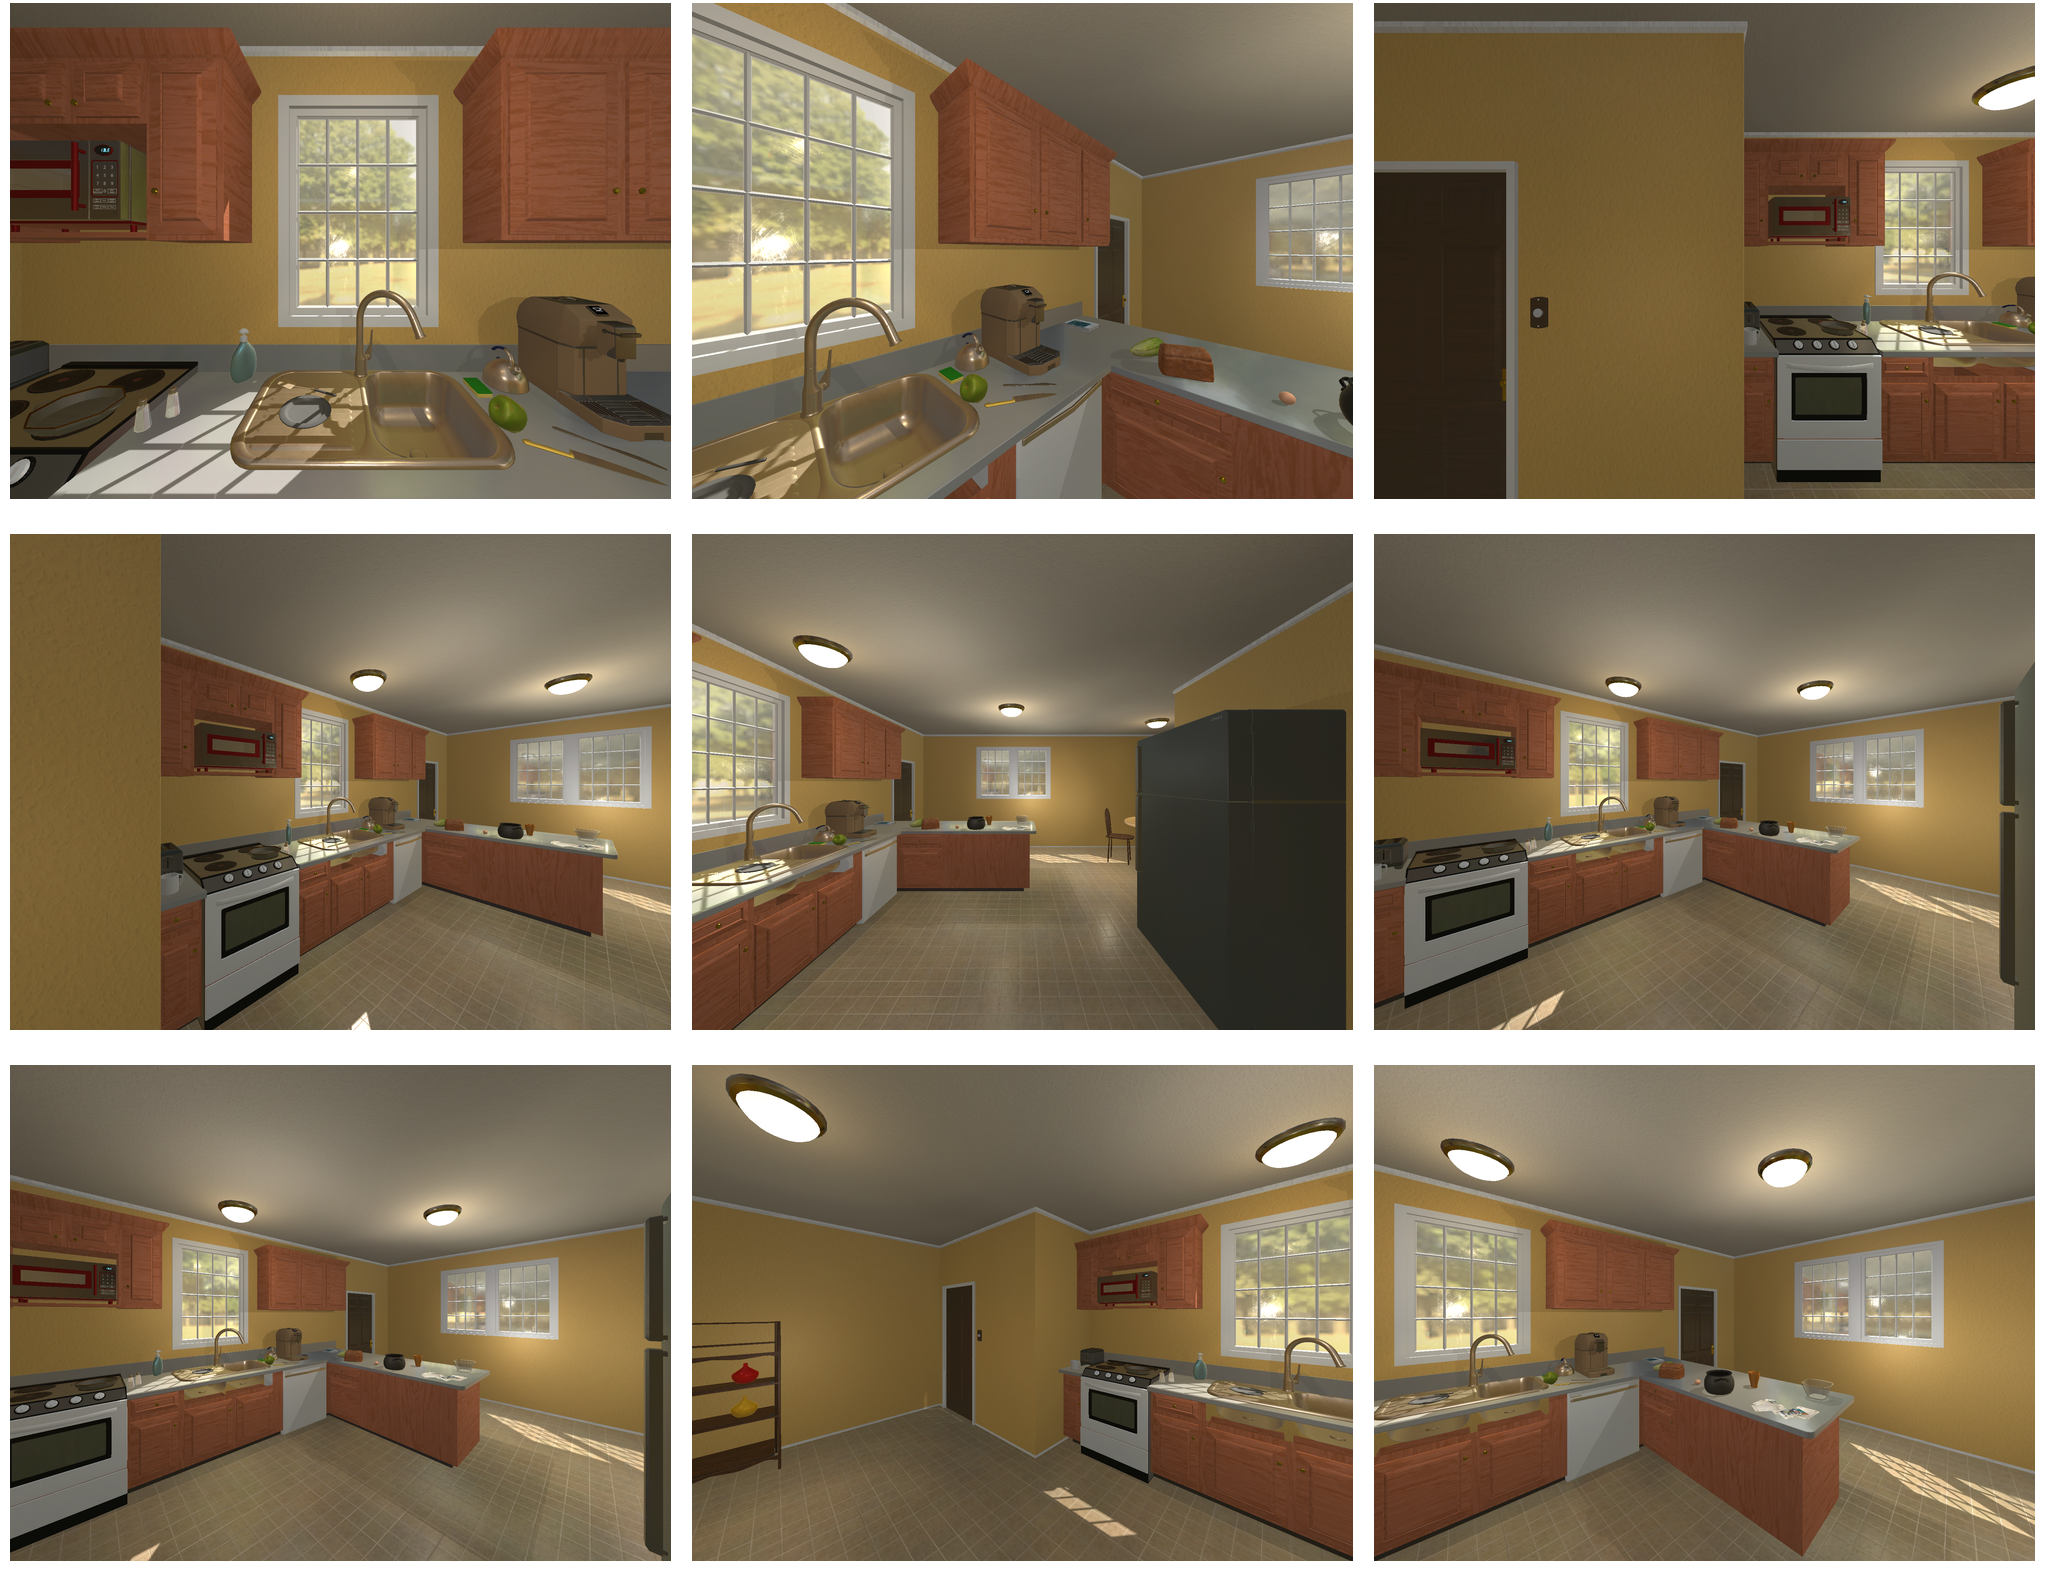Task instruction: Control water flow of the kitchen sink.
Answer: {"task_instruction": "Control water flow of the kitchen sink.", "nodes": ["faucet / handle", "kitchen sink"], "edges": [{"functional_relationship": "control", "object1": "faucet / handle", "object2": "kitchen sink", "spatial_relations": ["higher_than", "behind", "close"], "is_touching": true}], "action_type": "open", "function_type": "water_flow_control"}